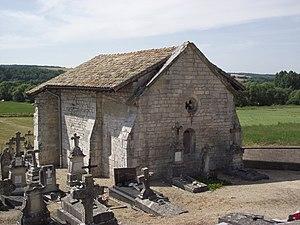
Chapelle du vieux Astre à Sepvigny
Sepvigny est une commune française située dans le département de la Meuse, en région Grand Est.
La chapelle du Vieux-Astre se situe à 650 mètres au nord-est de Sepvigny, au cœur du cimetière, en bordure de la route qui mène au village de Chalaines. Astre signifie aître. Le cimetière actuel de Sepvigny entoure l'église.